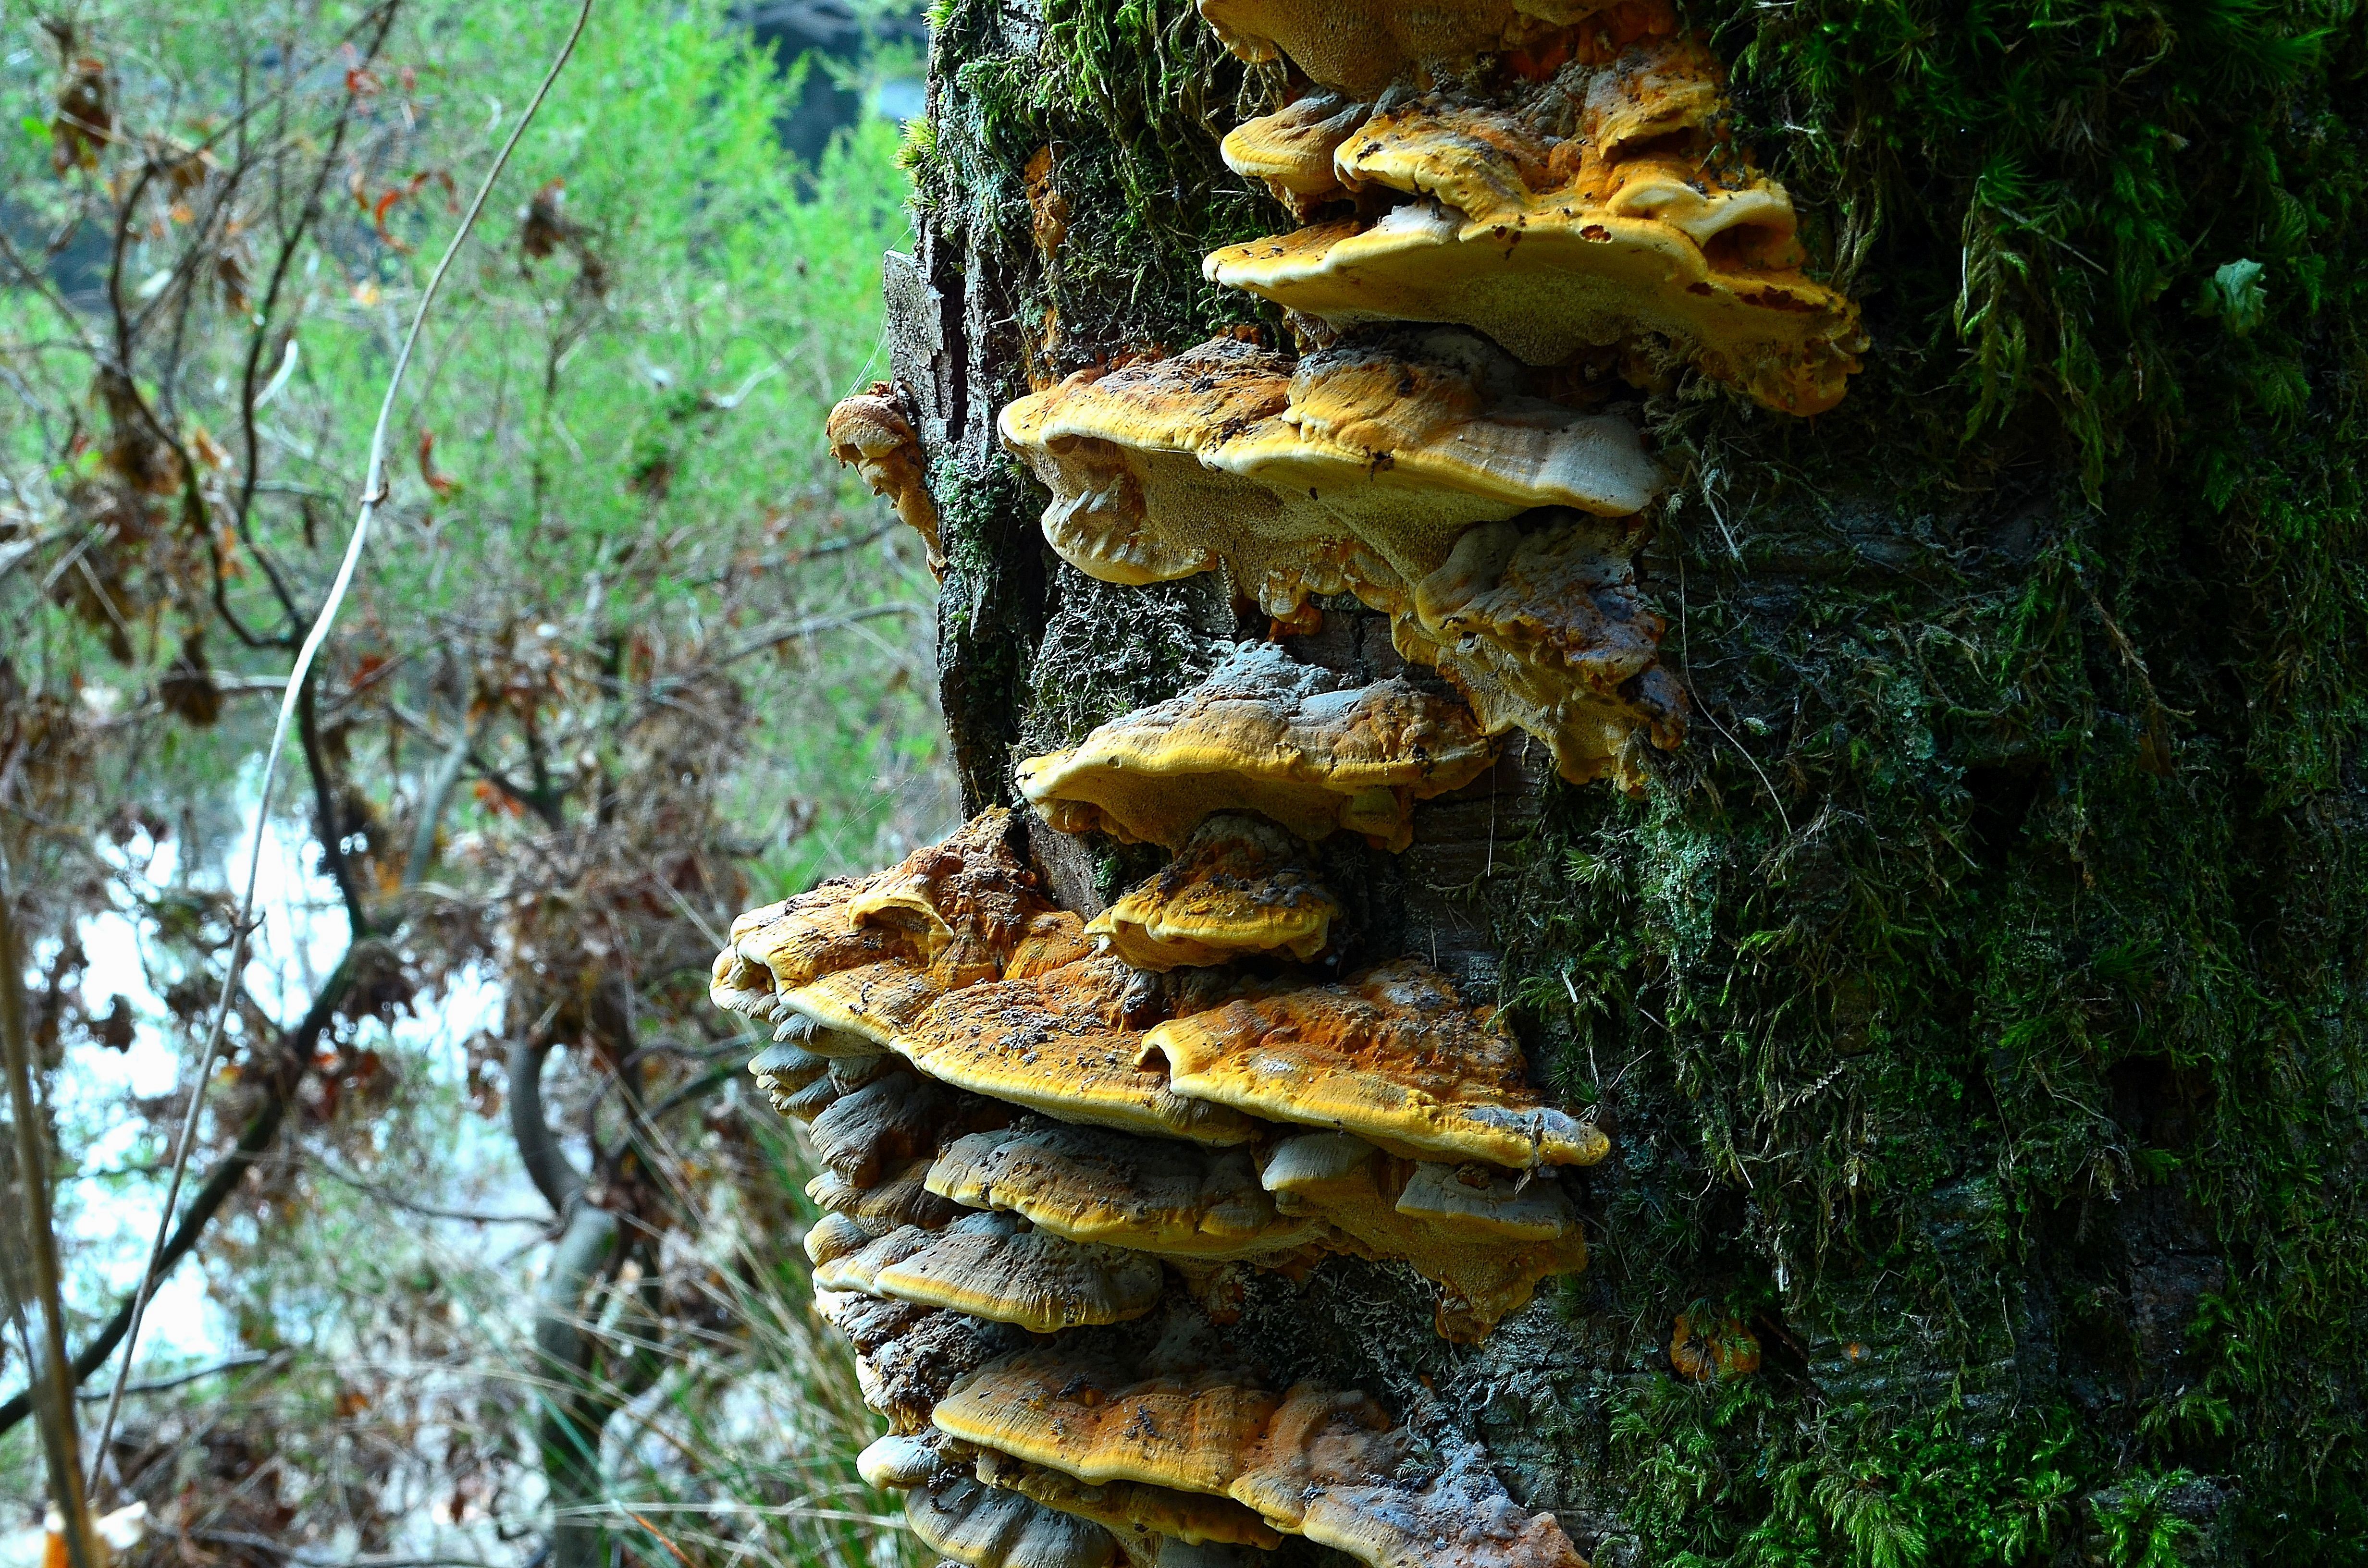
tree, nature, forest, wilderness, plant, leaf, trunk, jungle, autumn, mushroom, season, flowers, fungus, rainforest, flores, woodland, habitat, ecosystem, ggl1, gaby1, varios, some, nikond5100, natural environment, woody plant